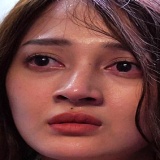
ca sĩ Bảo Anh